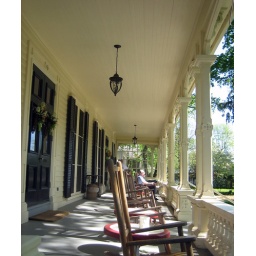
Lovely bed and breakfast right next to main street in Cooperstown, NY